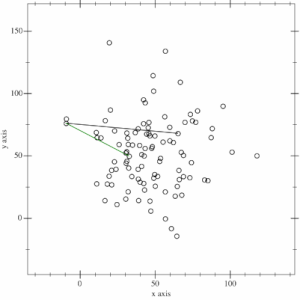
En géométrie algorithmique, la marche de Jarvis est un algorithme pour calculer l'enveloppe convexe d'un ensemble fini de points. L'idée de l'algorithme est d' « envelopper » l'ensemble de points dans un « papier cadeau » : on accroche ce papier à l'un des points, on le tend, puis on tourne autour du nuage de point.